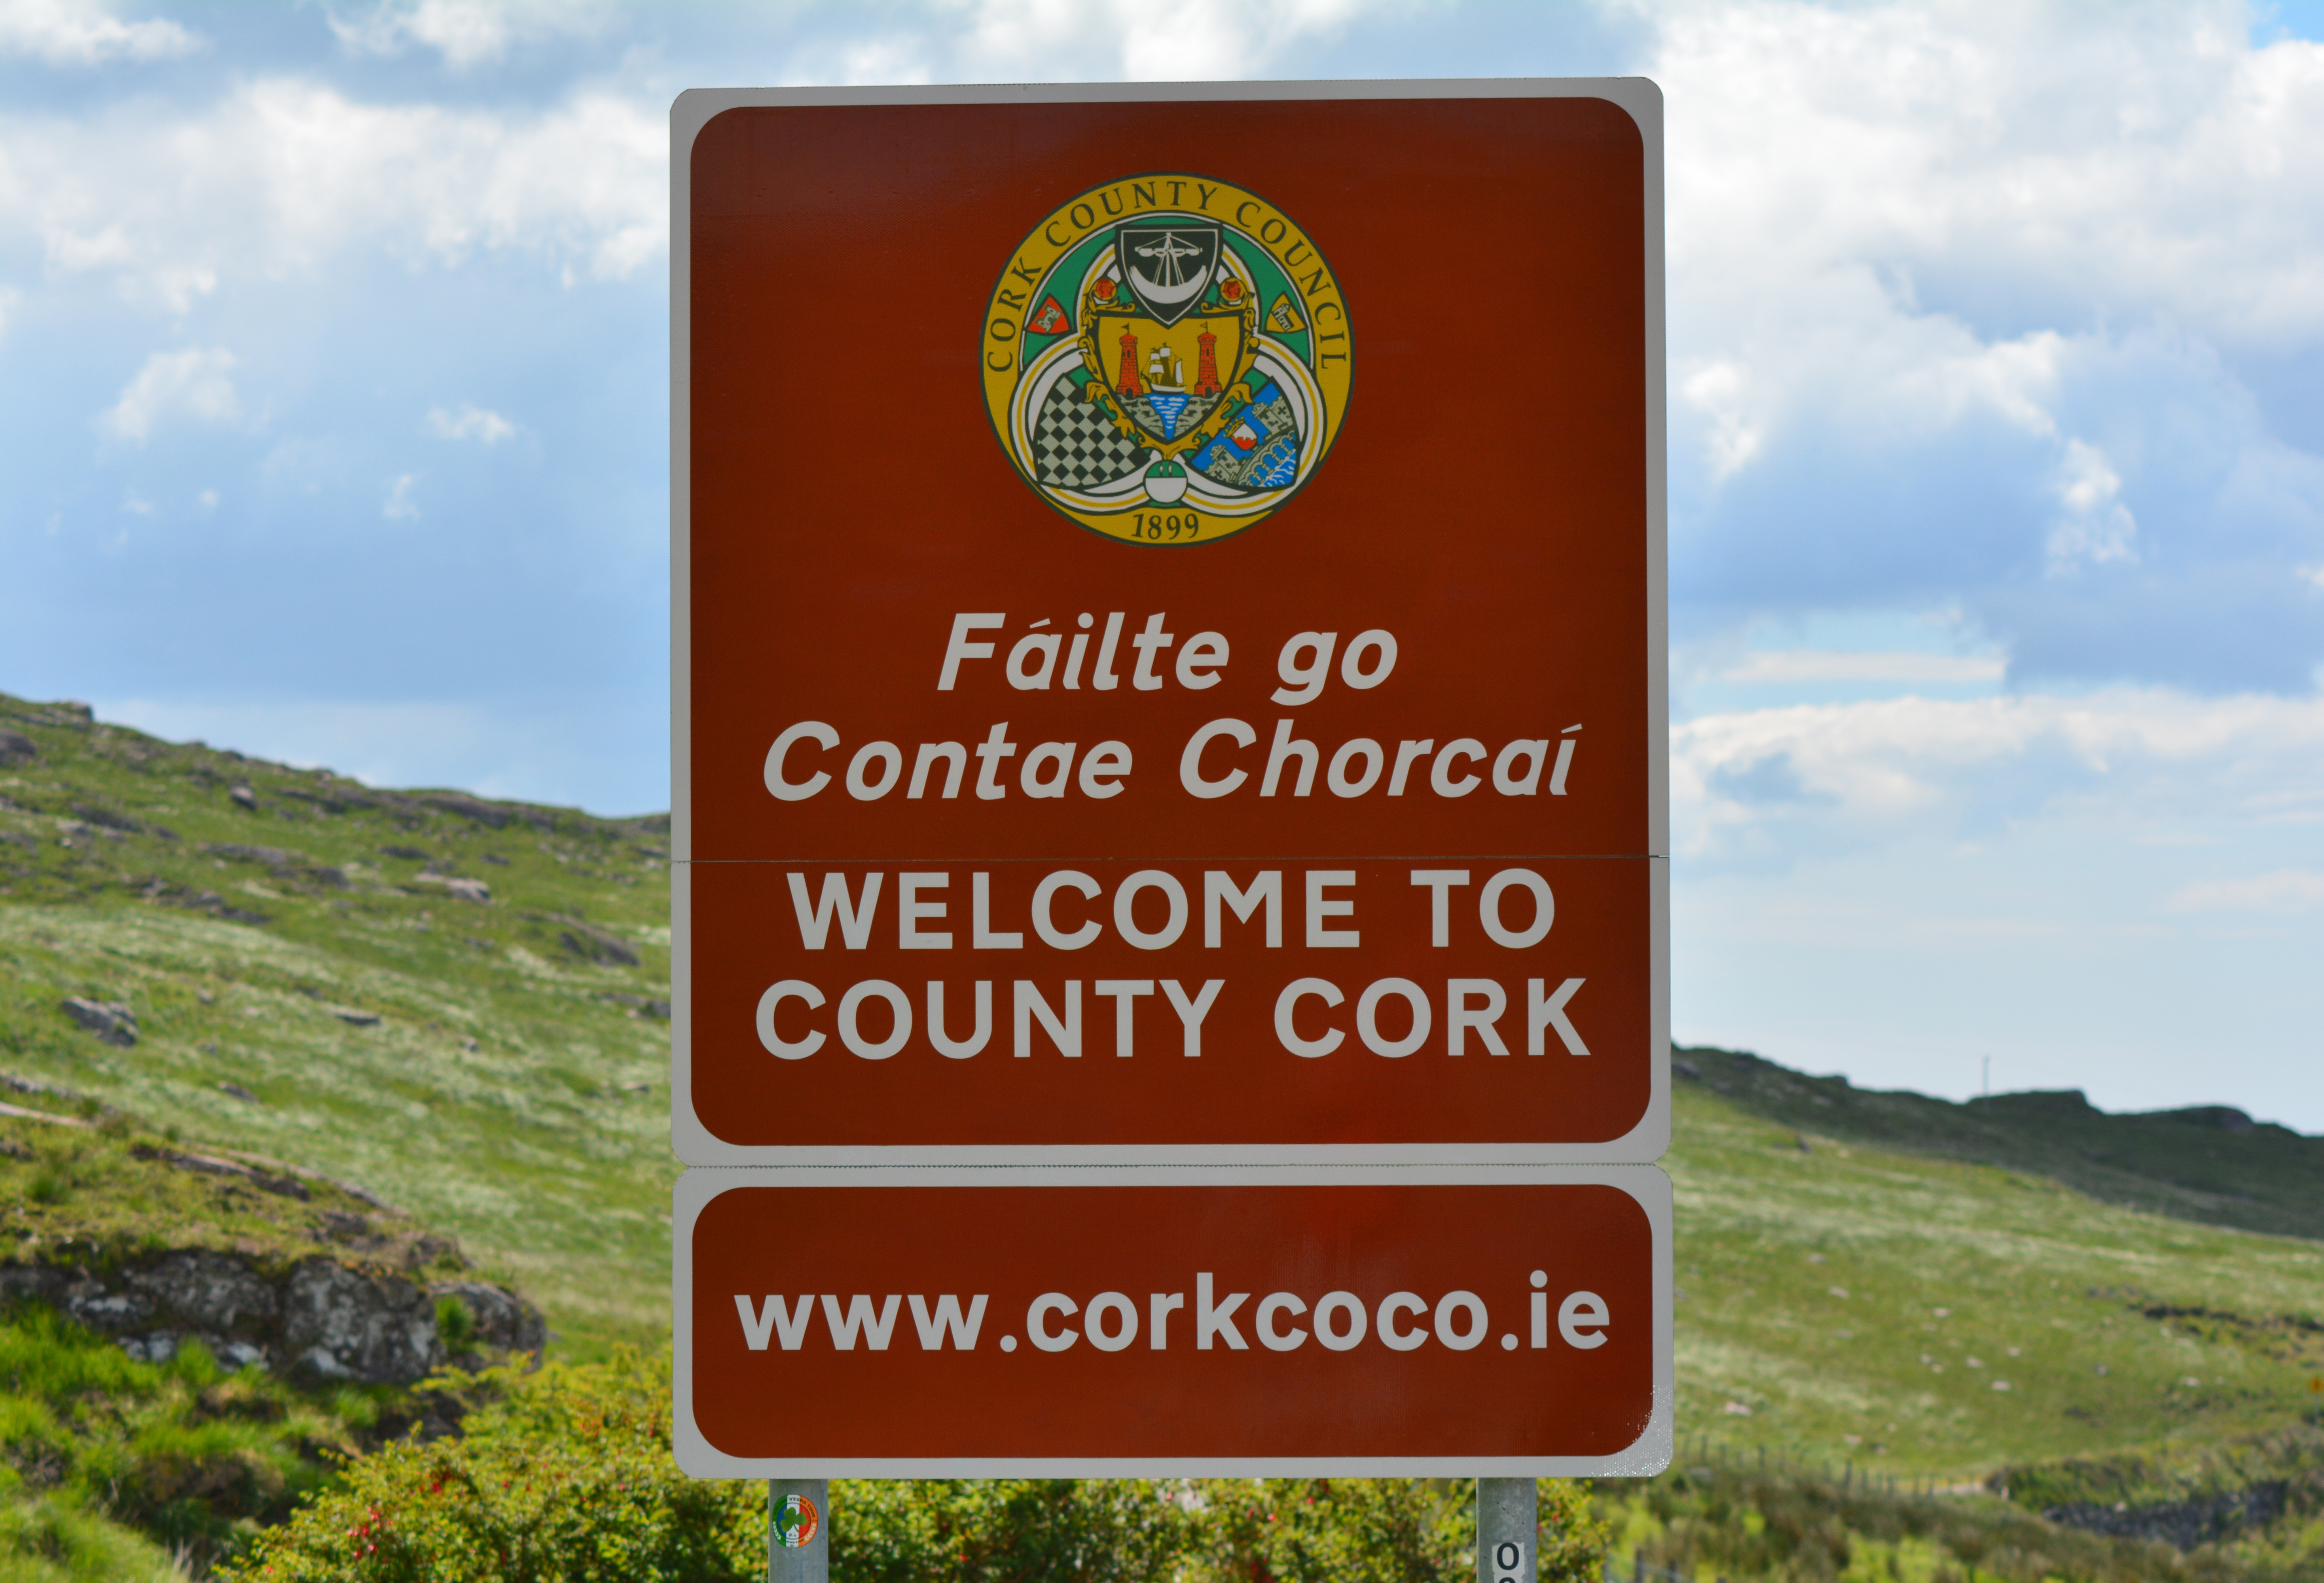
advertising, sign, street sign, signage, plain, note, shield, ireland, information, border, characters, bilingual, traffic sign, county cork, gaelic